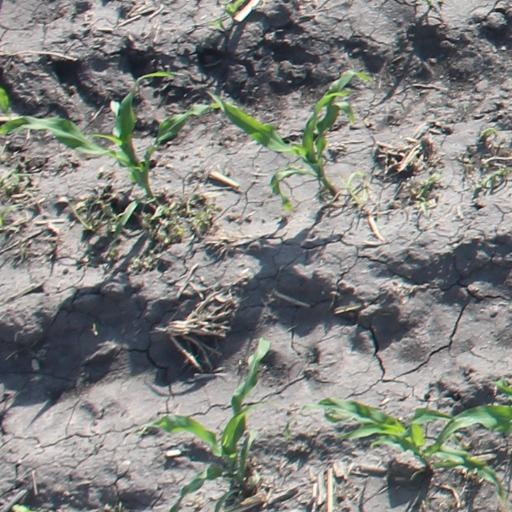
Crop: maize; corn